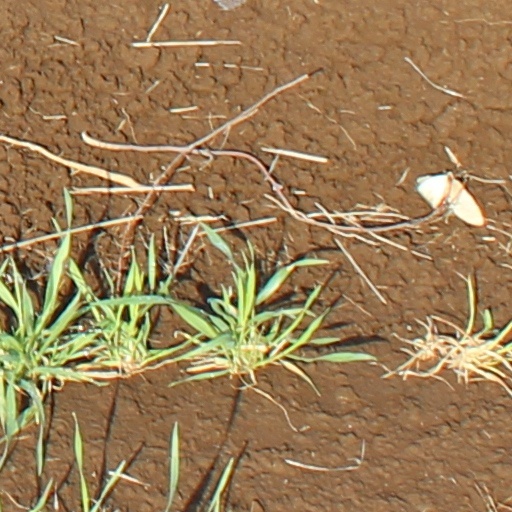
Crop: wheat